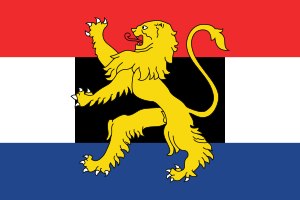
Benelux
Benelux' flag
Benelux er en europæisk region bestående af landene Belgien, Nederlandene, og Luxembourg. Navnet er skabt ved at sammensætte første stavelse fra hvert lands navn. Det bruges nu i bred forstand om de tre lande, men blev skabt i forbindelse med oprettelsen af den økonomiske union Benelux.